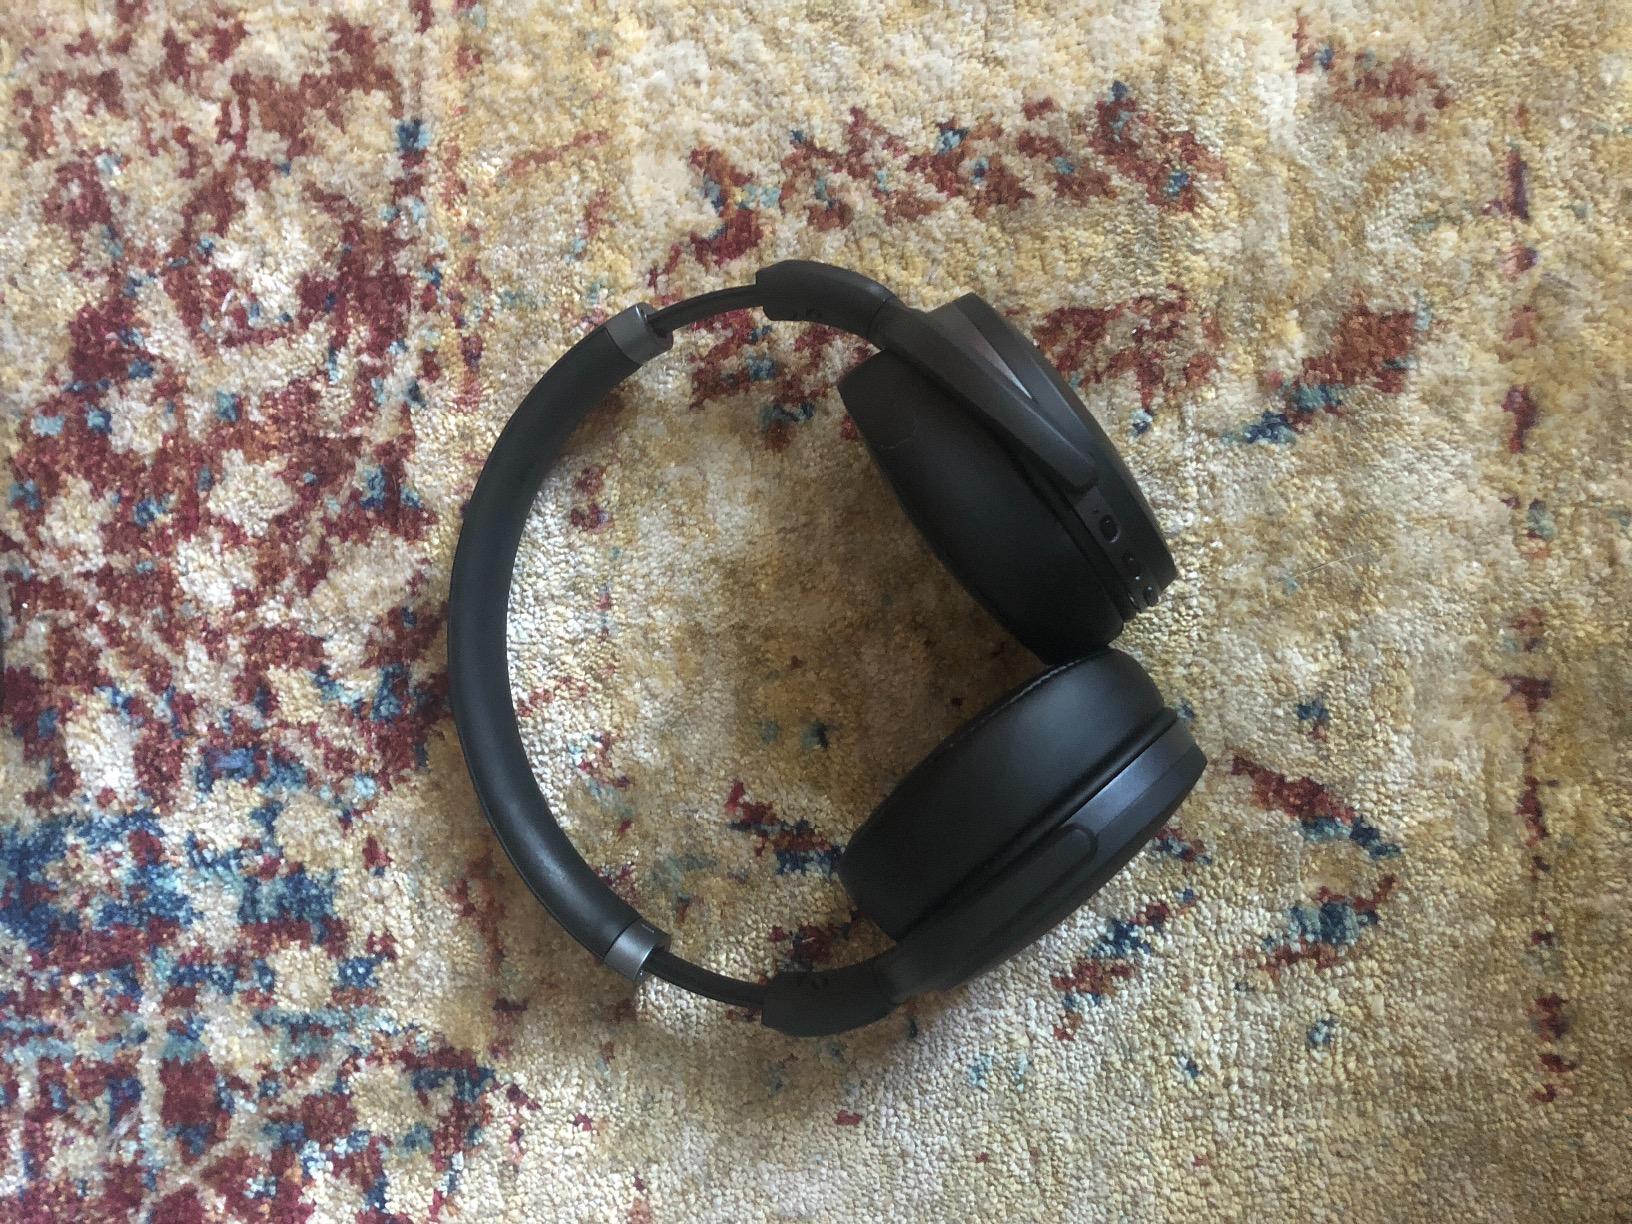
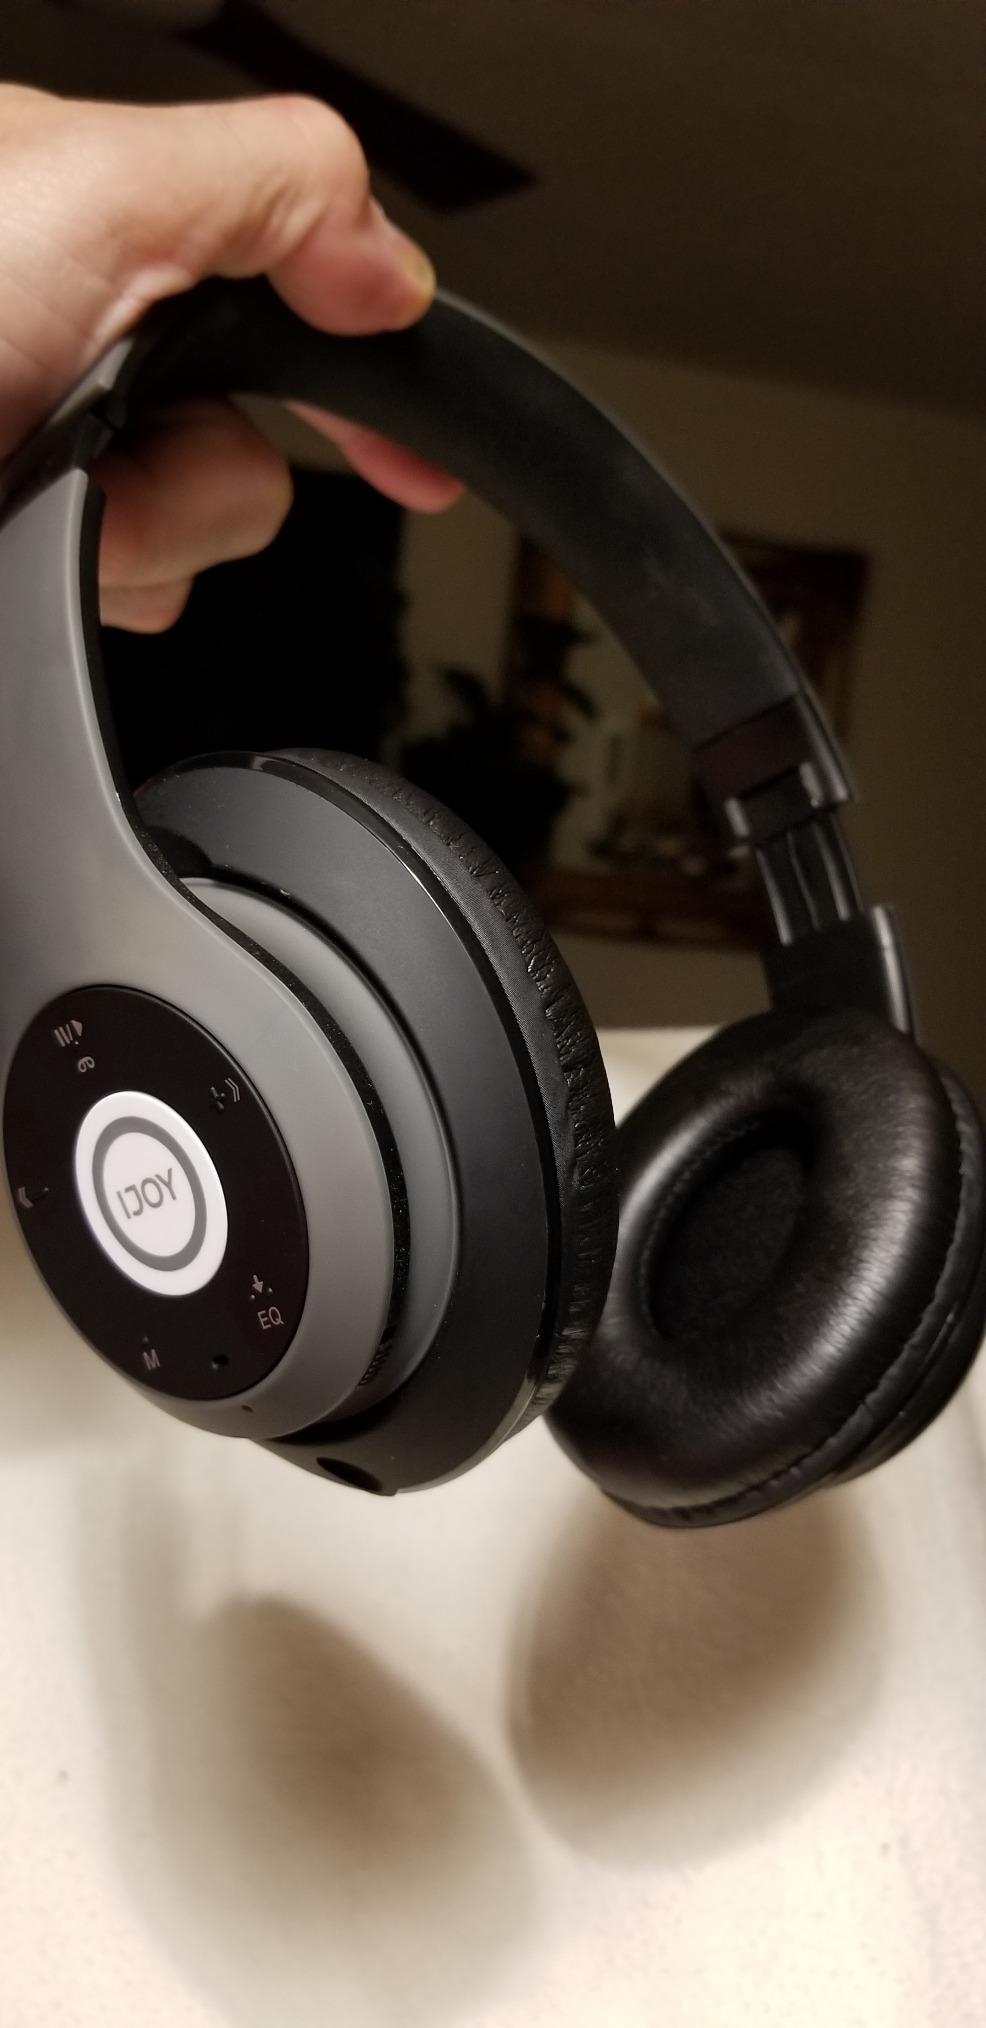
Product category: headphones
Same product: no